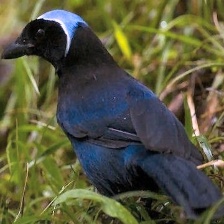
Species: AZURE JAY
Scientific name: CYANOCORAX CAERULEUS
ImageNet parent category: jay